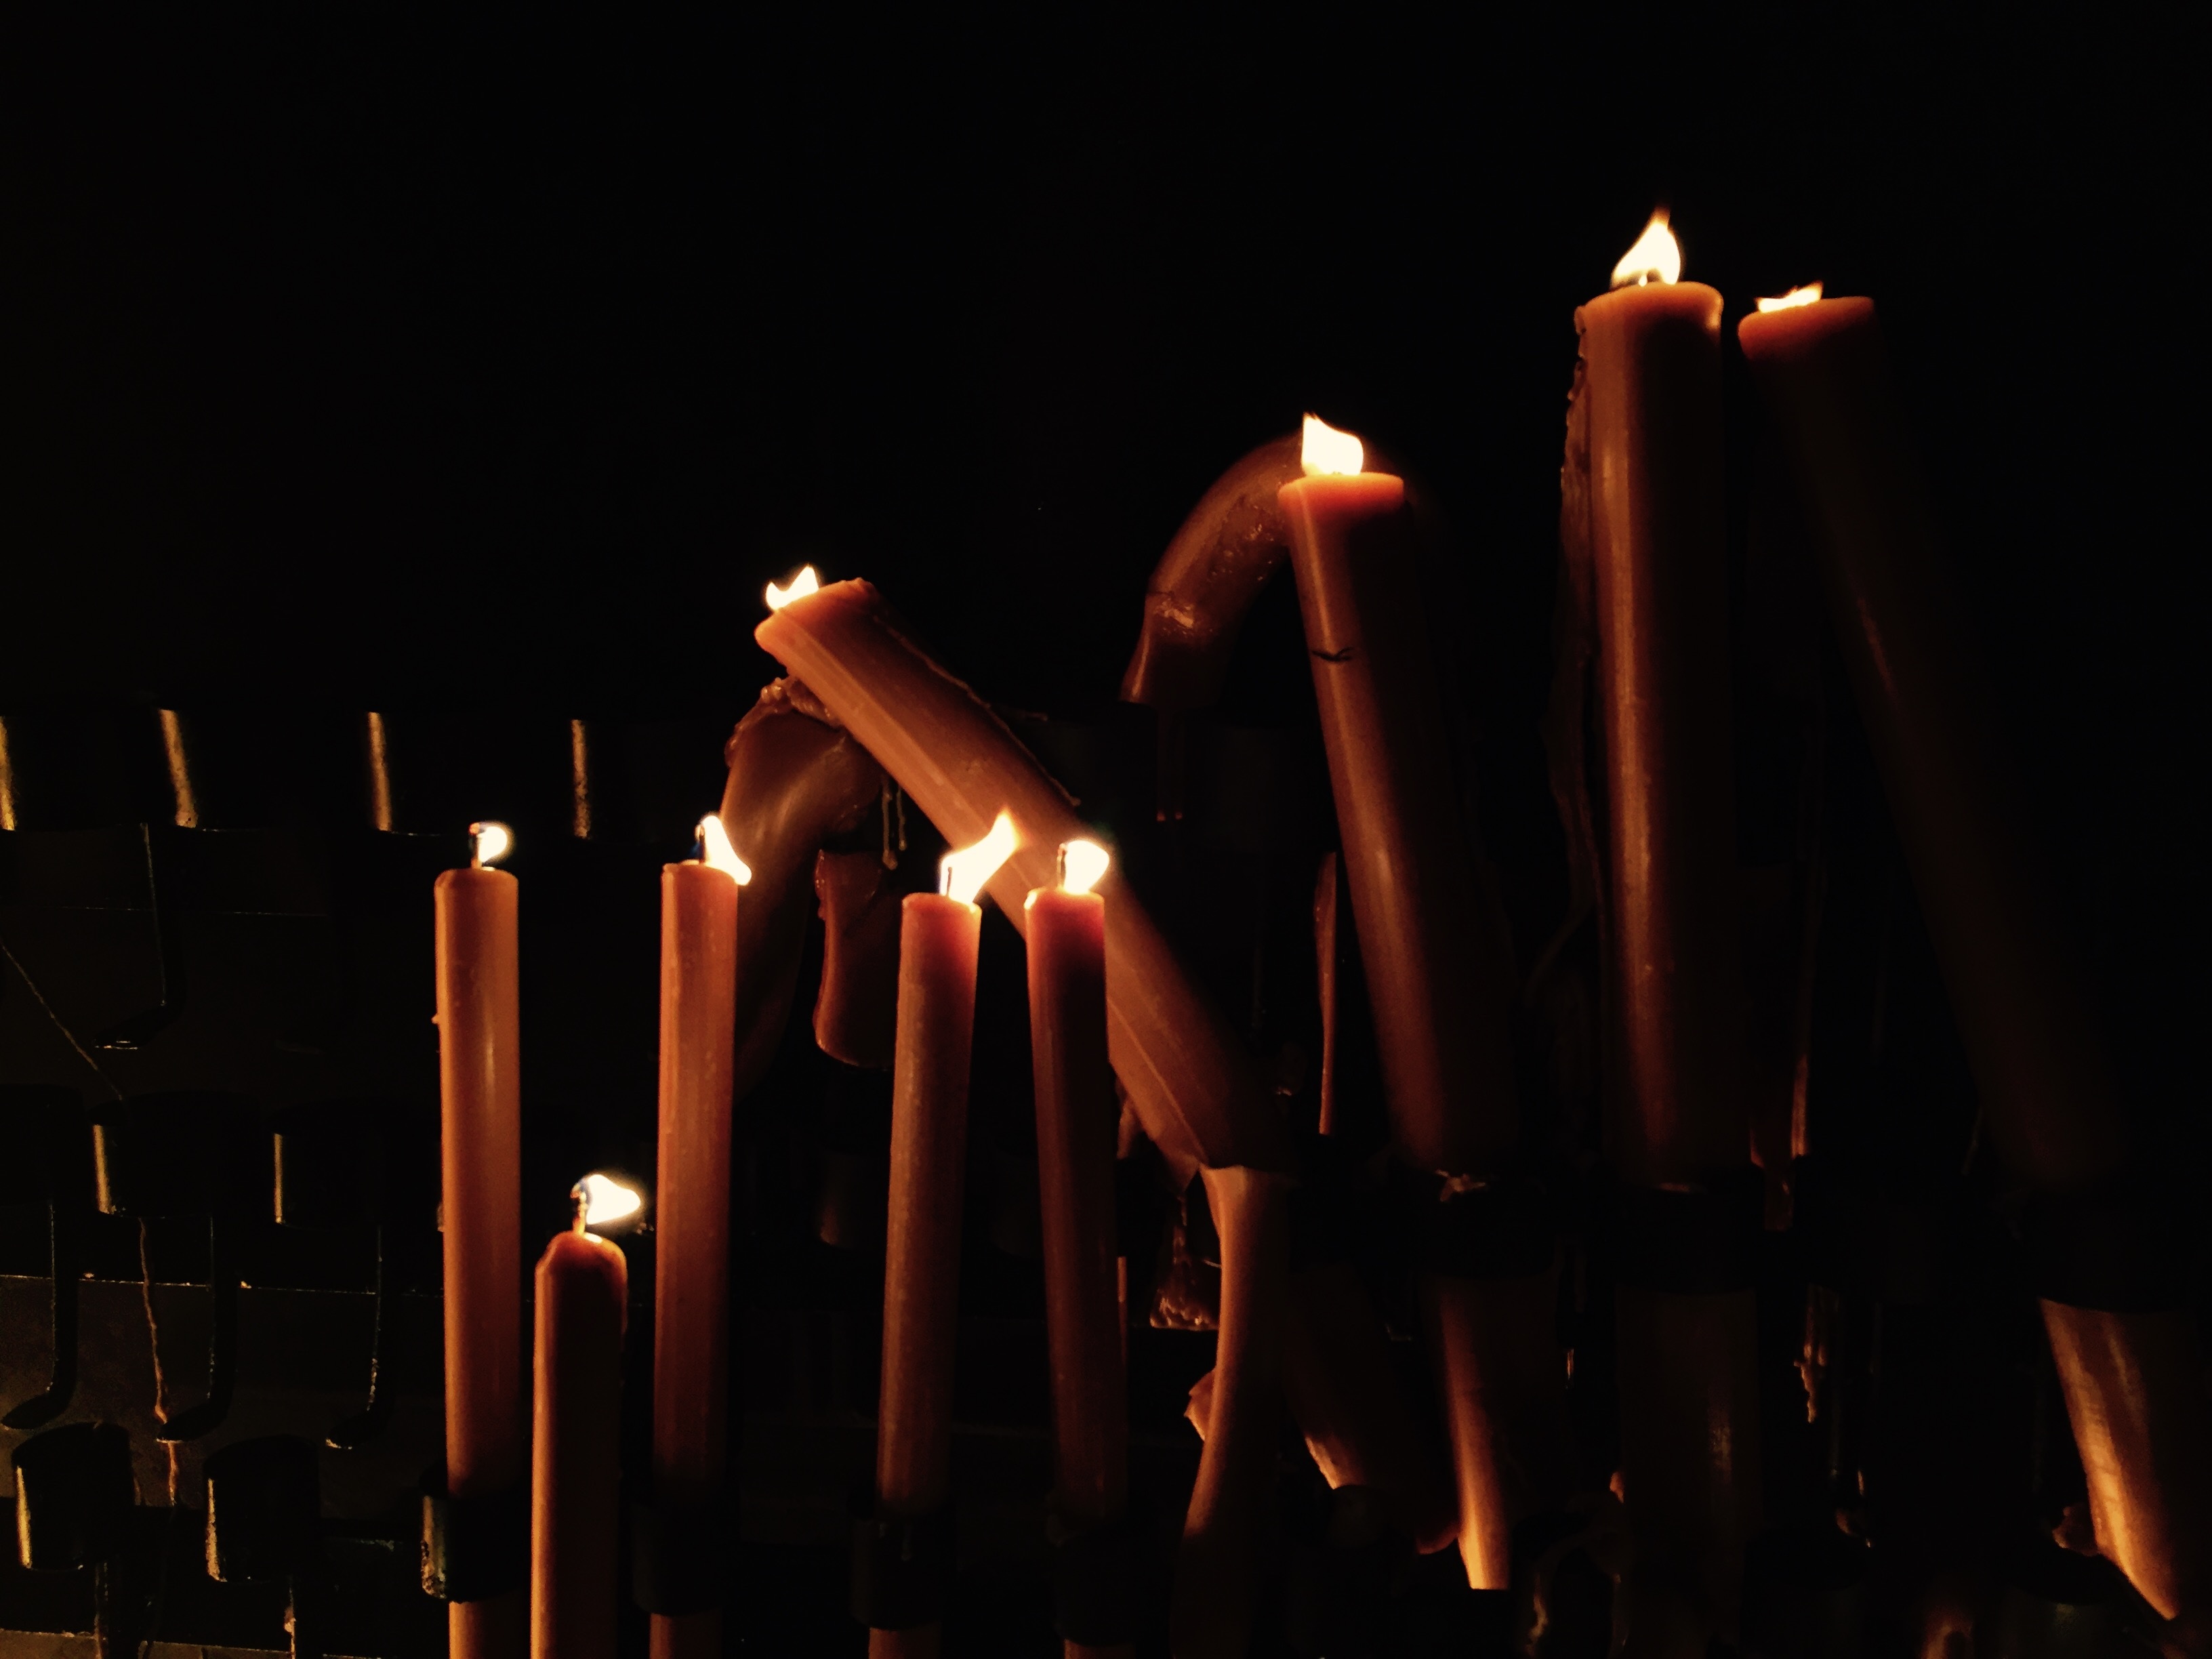
light, night, sparkler, flame, fire, darkness, candle, lighting